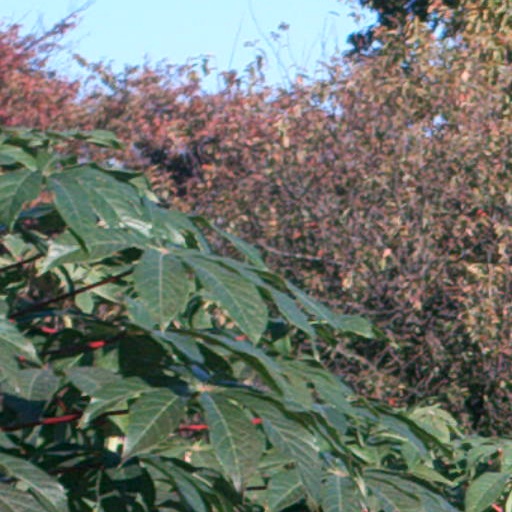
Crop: cassava